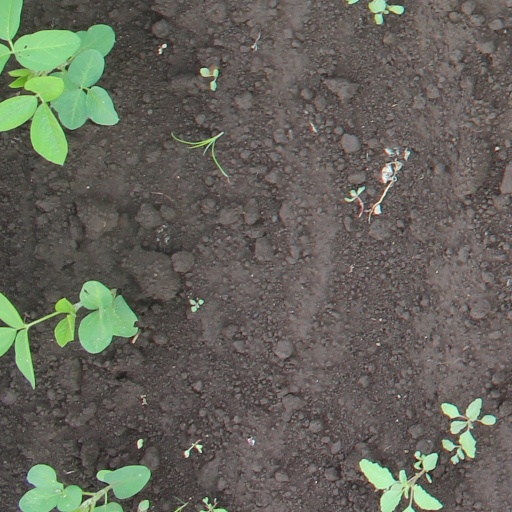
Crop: soybean